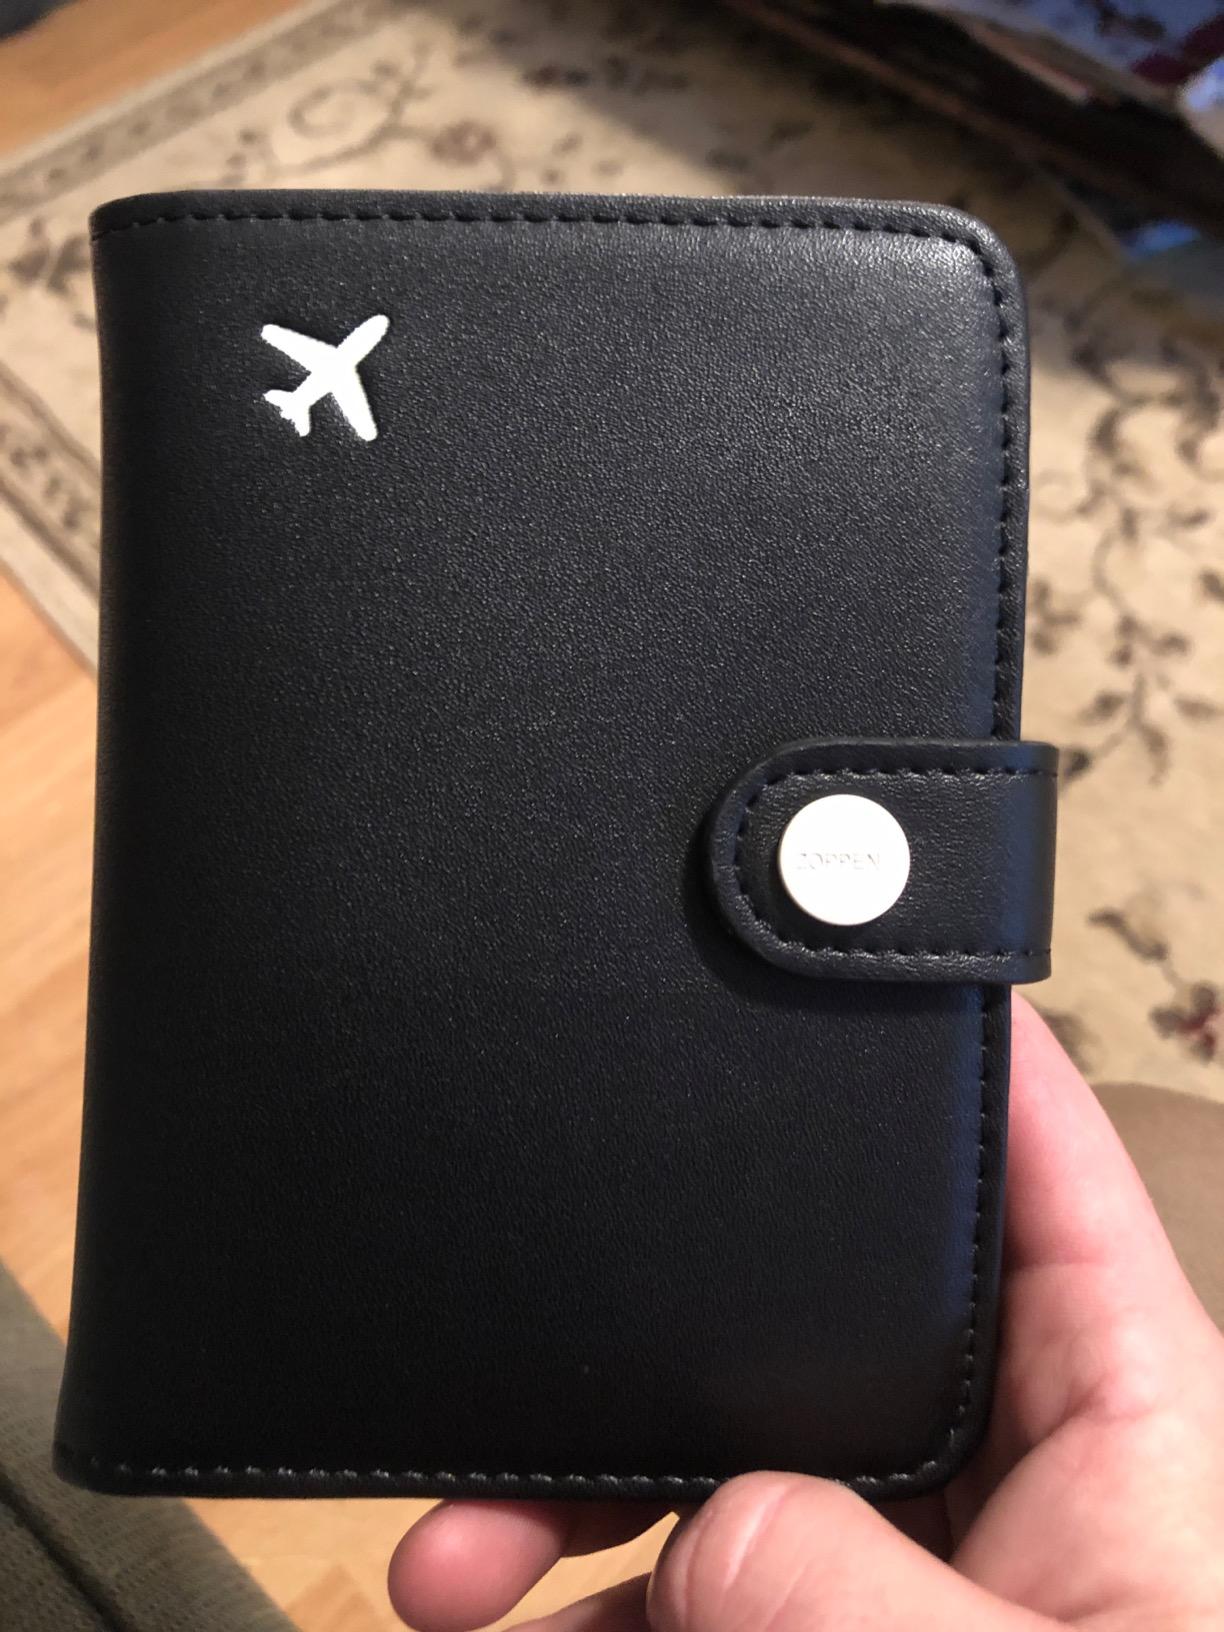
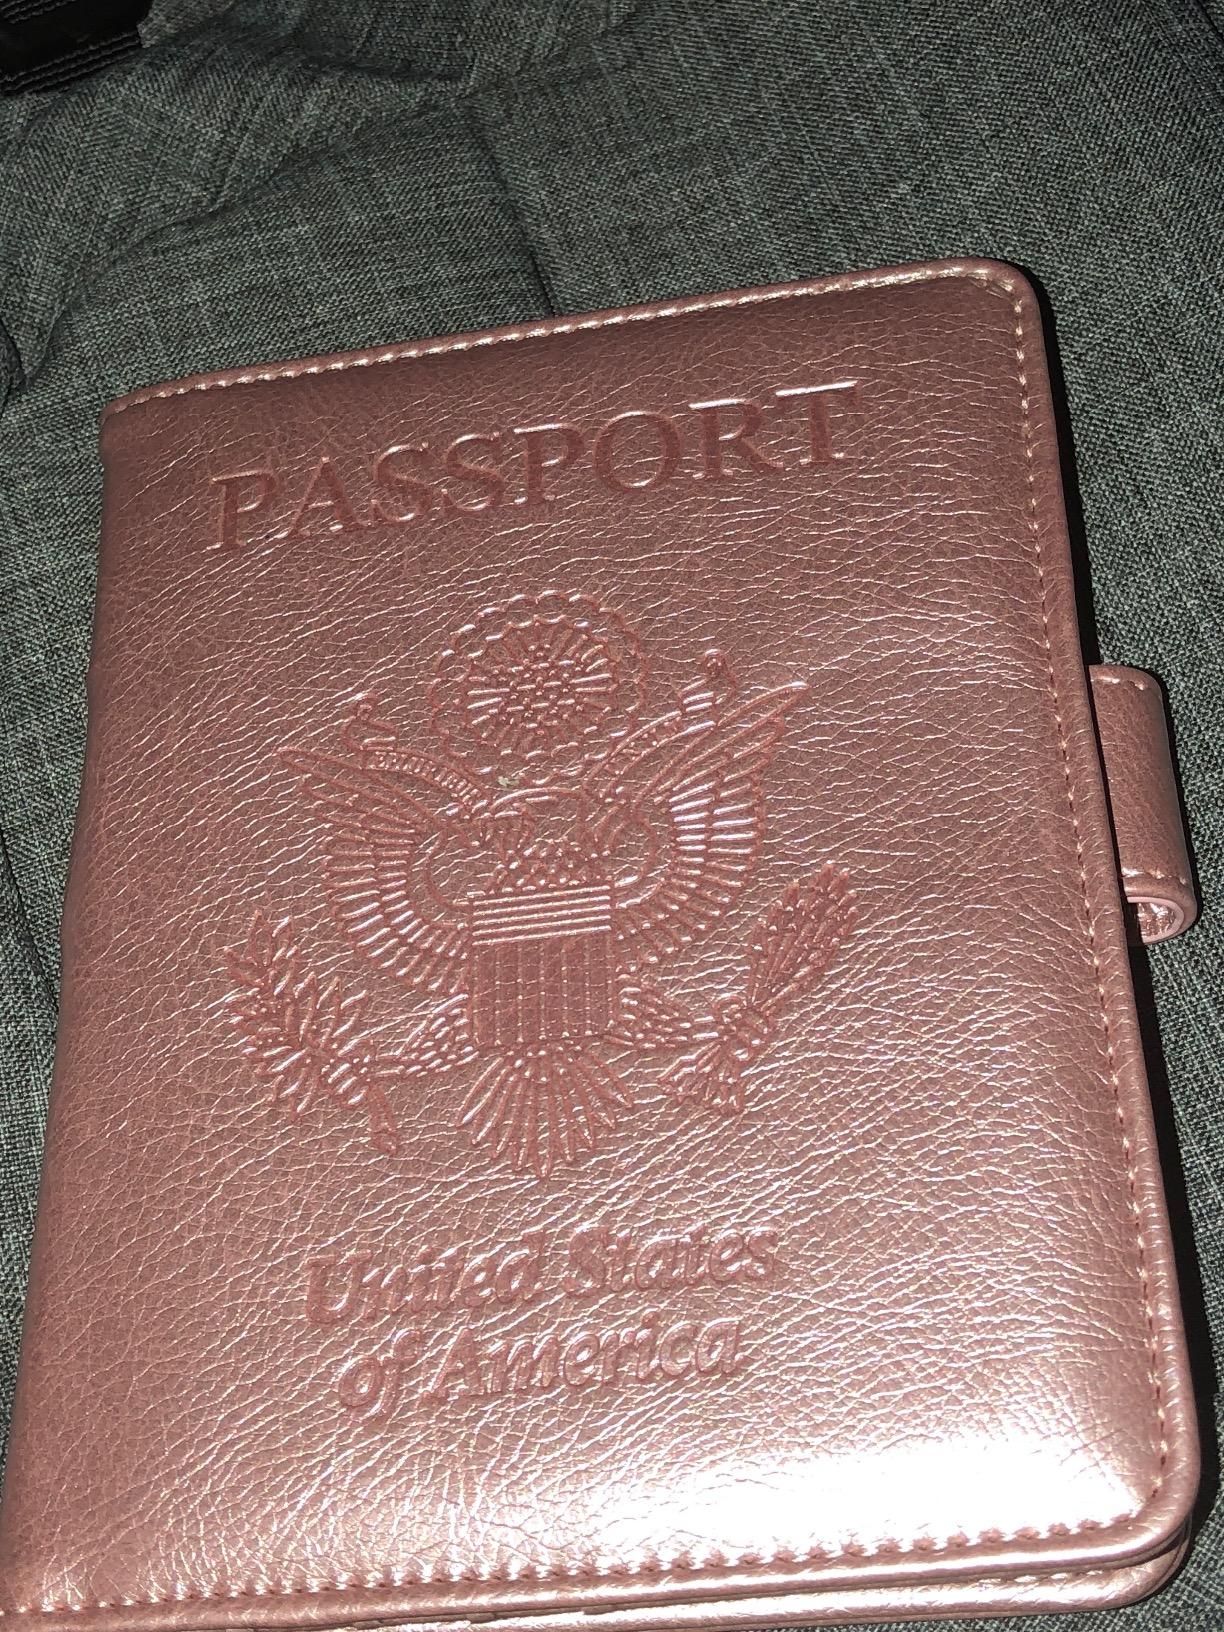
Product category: accessories_wallet
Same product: no